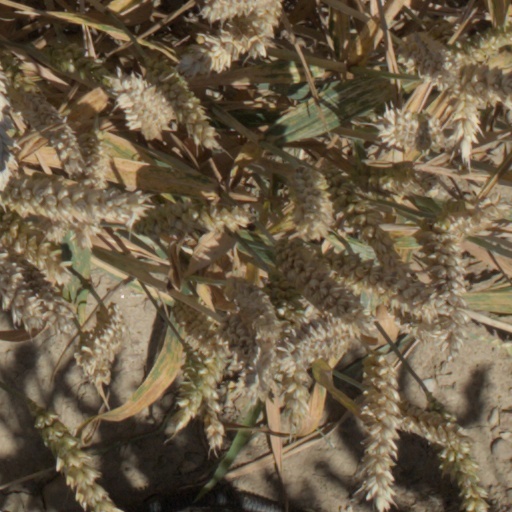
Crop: wheat